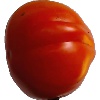
Label: Tomato 1